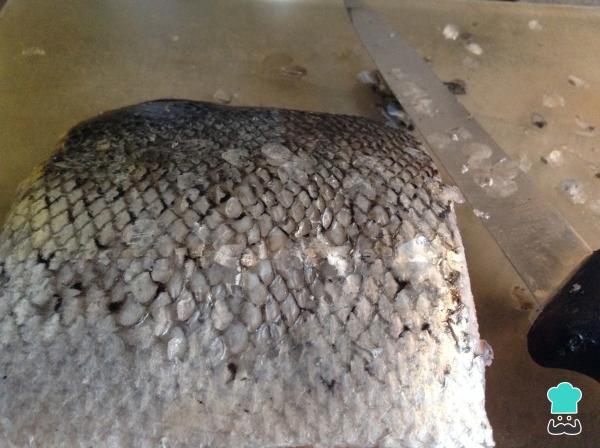
Retirar las escamas de la piel del salmón con la ayuda de un cuchillo fileteador de pescado. Asegúrate de retirarlas todas para que ninguno de tus comensales tenga inconvenientes.Truco: Si deseas puedes retirar el cuero del pescado para realizar esta receta